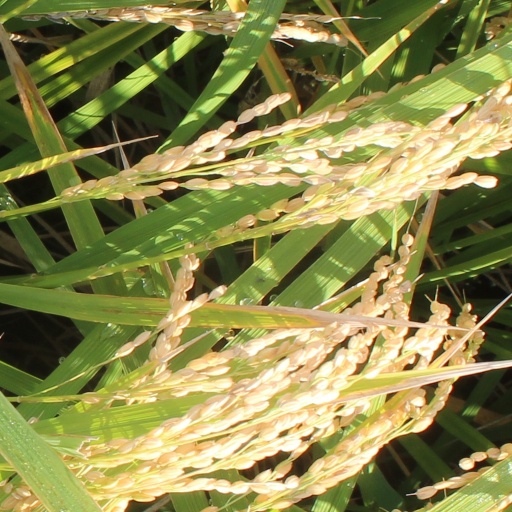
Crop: rice